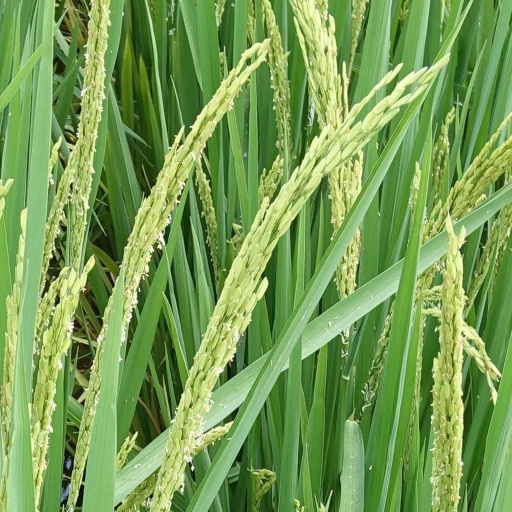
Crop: rice